Takamasa Sakurai

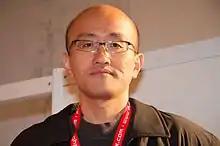
Sakurai at the Japan Expo in Paris in 2008

was a Japanese pop culture and anime expert. Sakurai was a strong proponent for the promotion of Japanese popular culture internationally as a means of cultural exchange and cultural diplomacy. His projects promoted Japanese anime, fashion and music to a global audience. In 2009, Sakurai co-founded the Ministry of Foreign Affairs's "Kawaii Ambassador" program. He also authored several books on the country's aesthetics and pop culture, including "Sekai Kawaii Kakumei" (""World Cuteness Revolution"") and Anime Bunka Gaiko ("Anime Cultural Diplomacy").